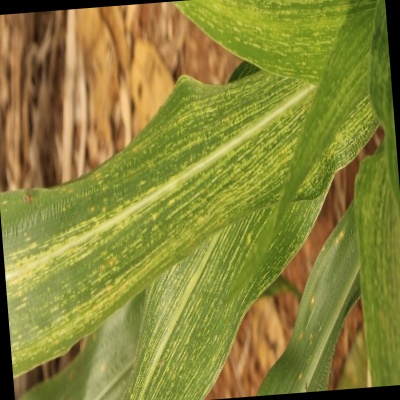
Label: Corn_(Maize)___Maize_Streak_Virus